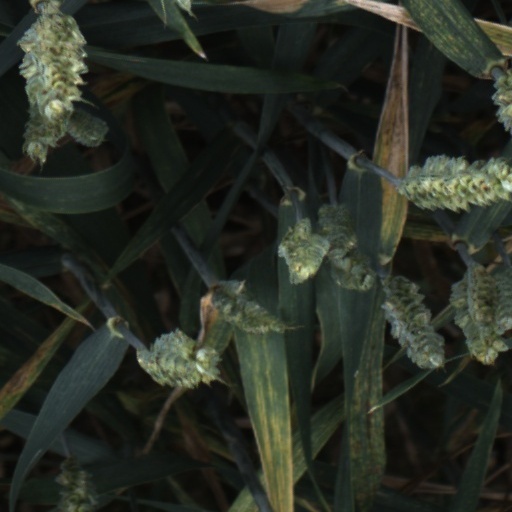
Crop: wheat